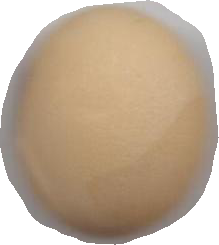
Variety: Anjasmoro